Vay Wilson

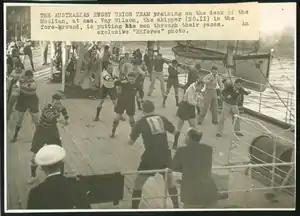
Wilson leads team training on deck en route to England 1939.

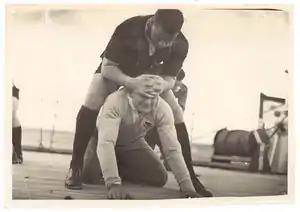
Wilson "assists" Aub Hodgson with a neck strengthening exercise.

Wilson came back to Australia with the touring team but left shortly after to return to England. He had finished his Master of Arts at the University of Queensland and had received a Carnegie Fellowship to study in England.